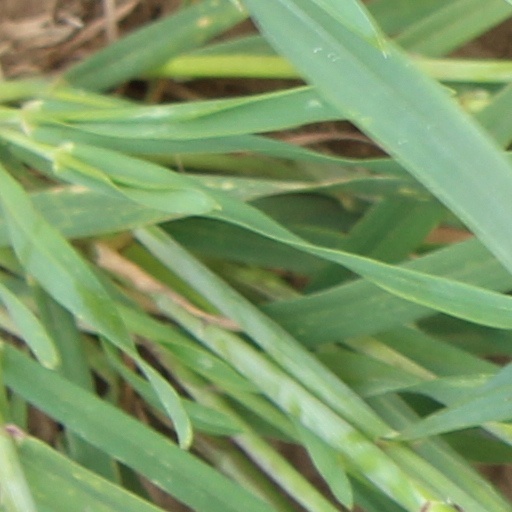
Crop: wheat